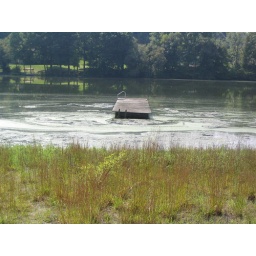
Lake Susquehanna in Blairstown, NJ - the formerly sandy beach where I took swimming lessons 30 years ago